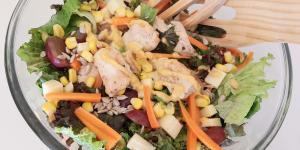
ensalada de pollo y lechuga